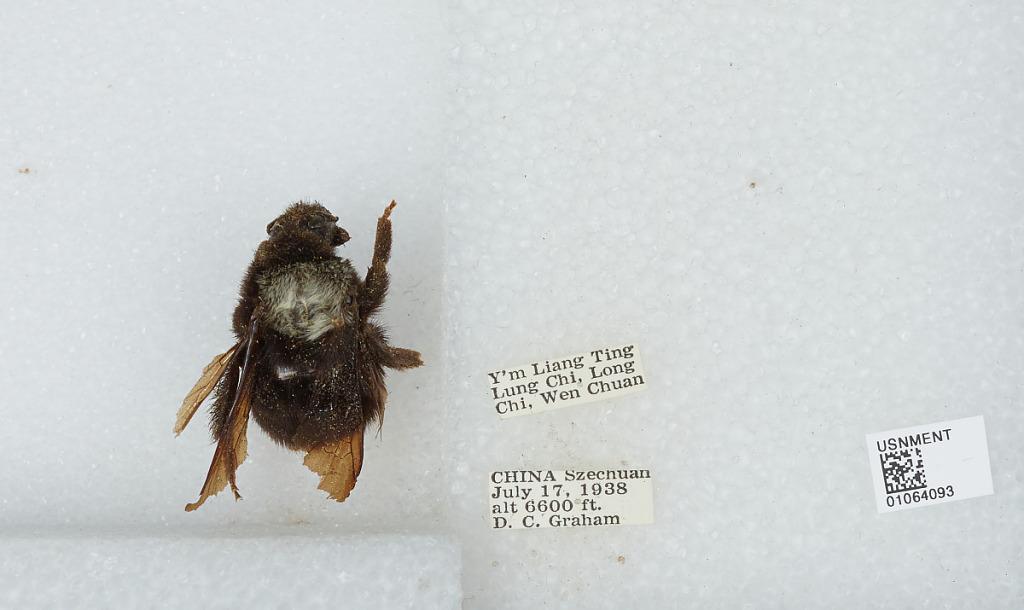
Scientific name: Bombus sp.
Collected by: D. Graham
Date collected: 1938-7-17
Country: China
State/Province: Sichuan
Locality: Y'm Liang Ting Lung Chi, Long Chi, Wen Chuan